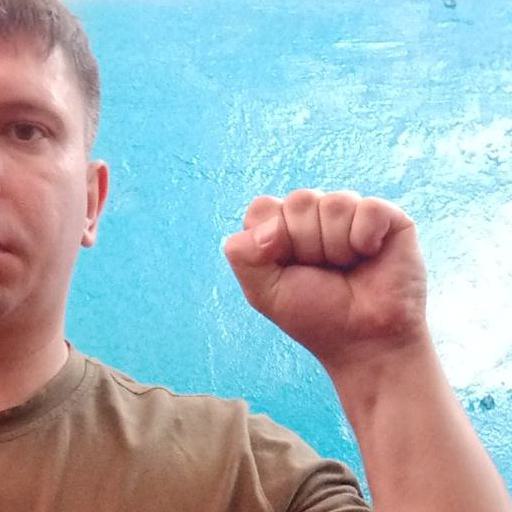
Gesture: fist